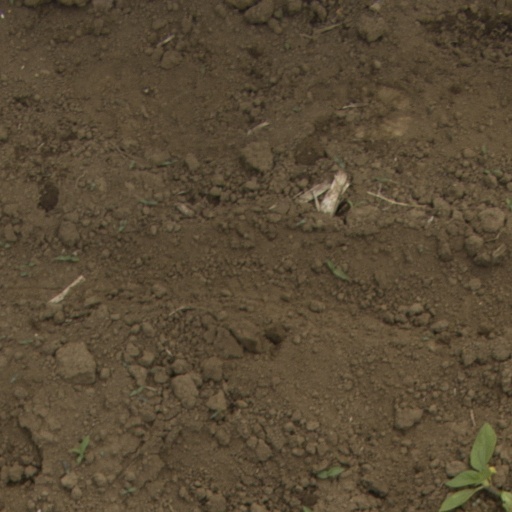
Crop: Jerusalem artichoke